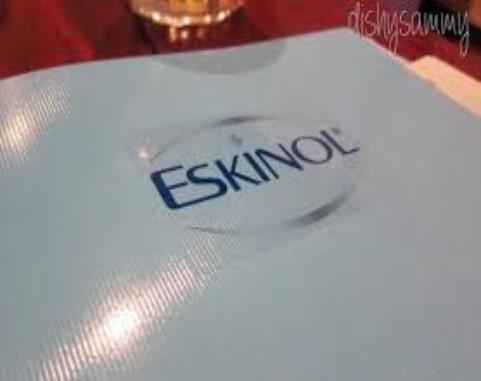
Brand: EskinoL
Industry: Necessities